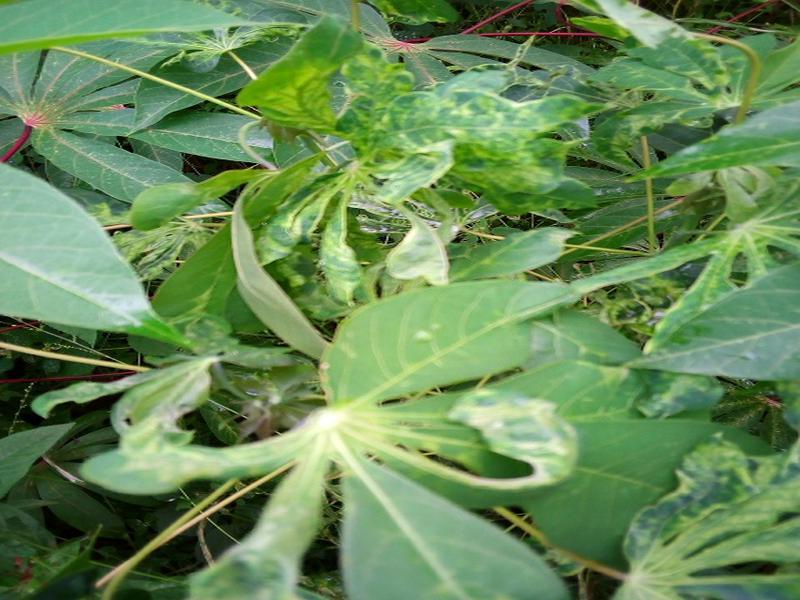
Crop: cassava
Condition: mosaic_disease